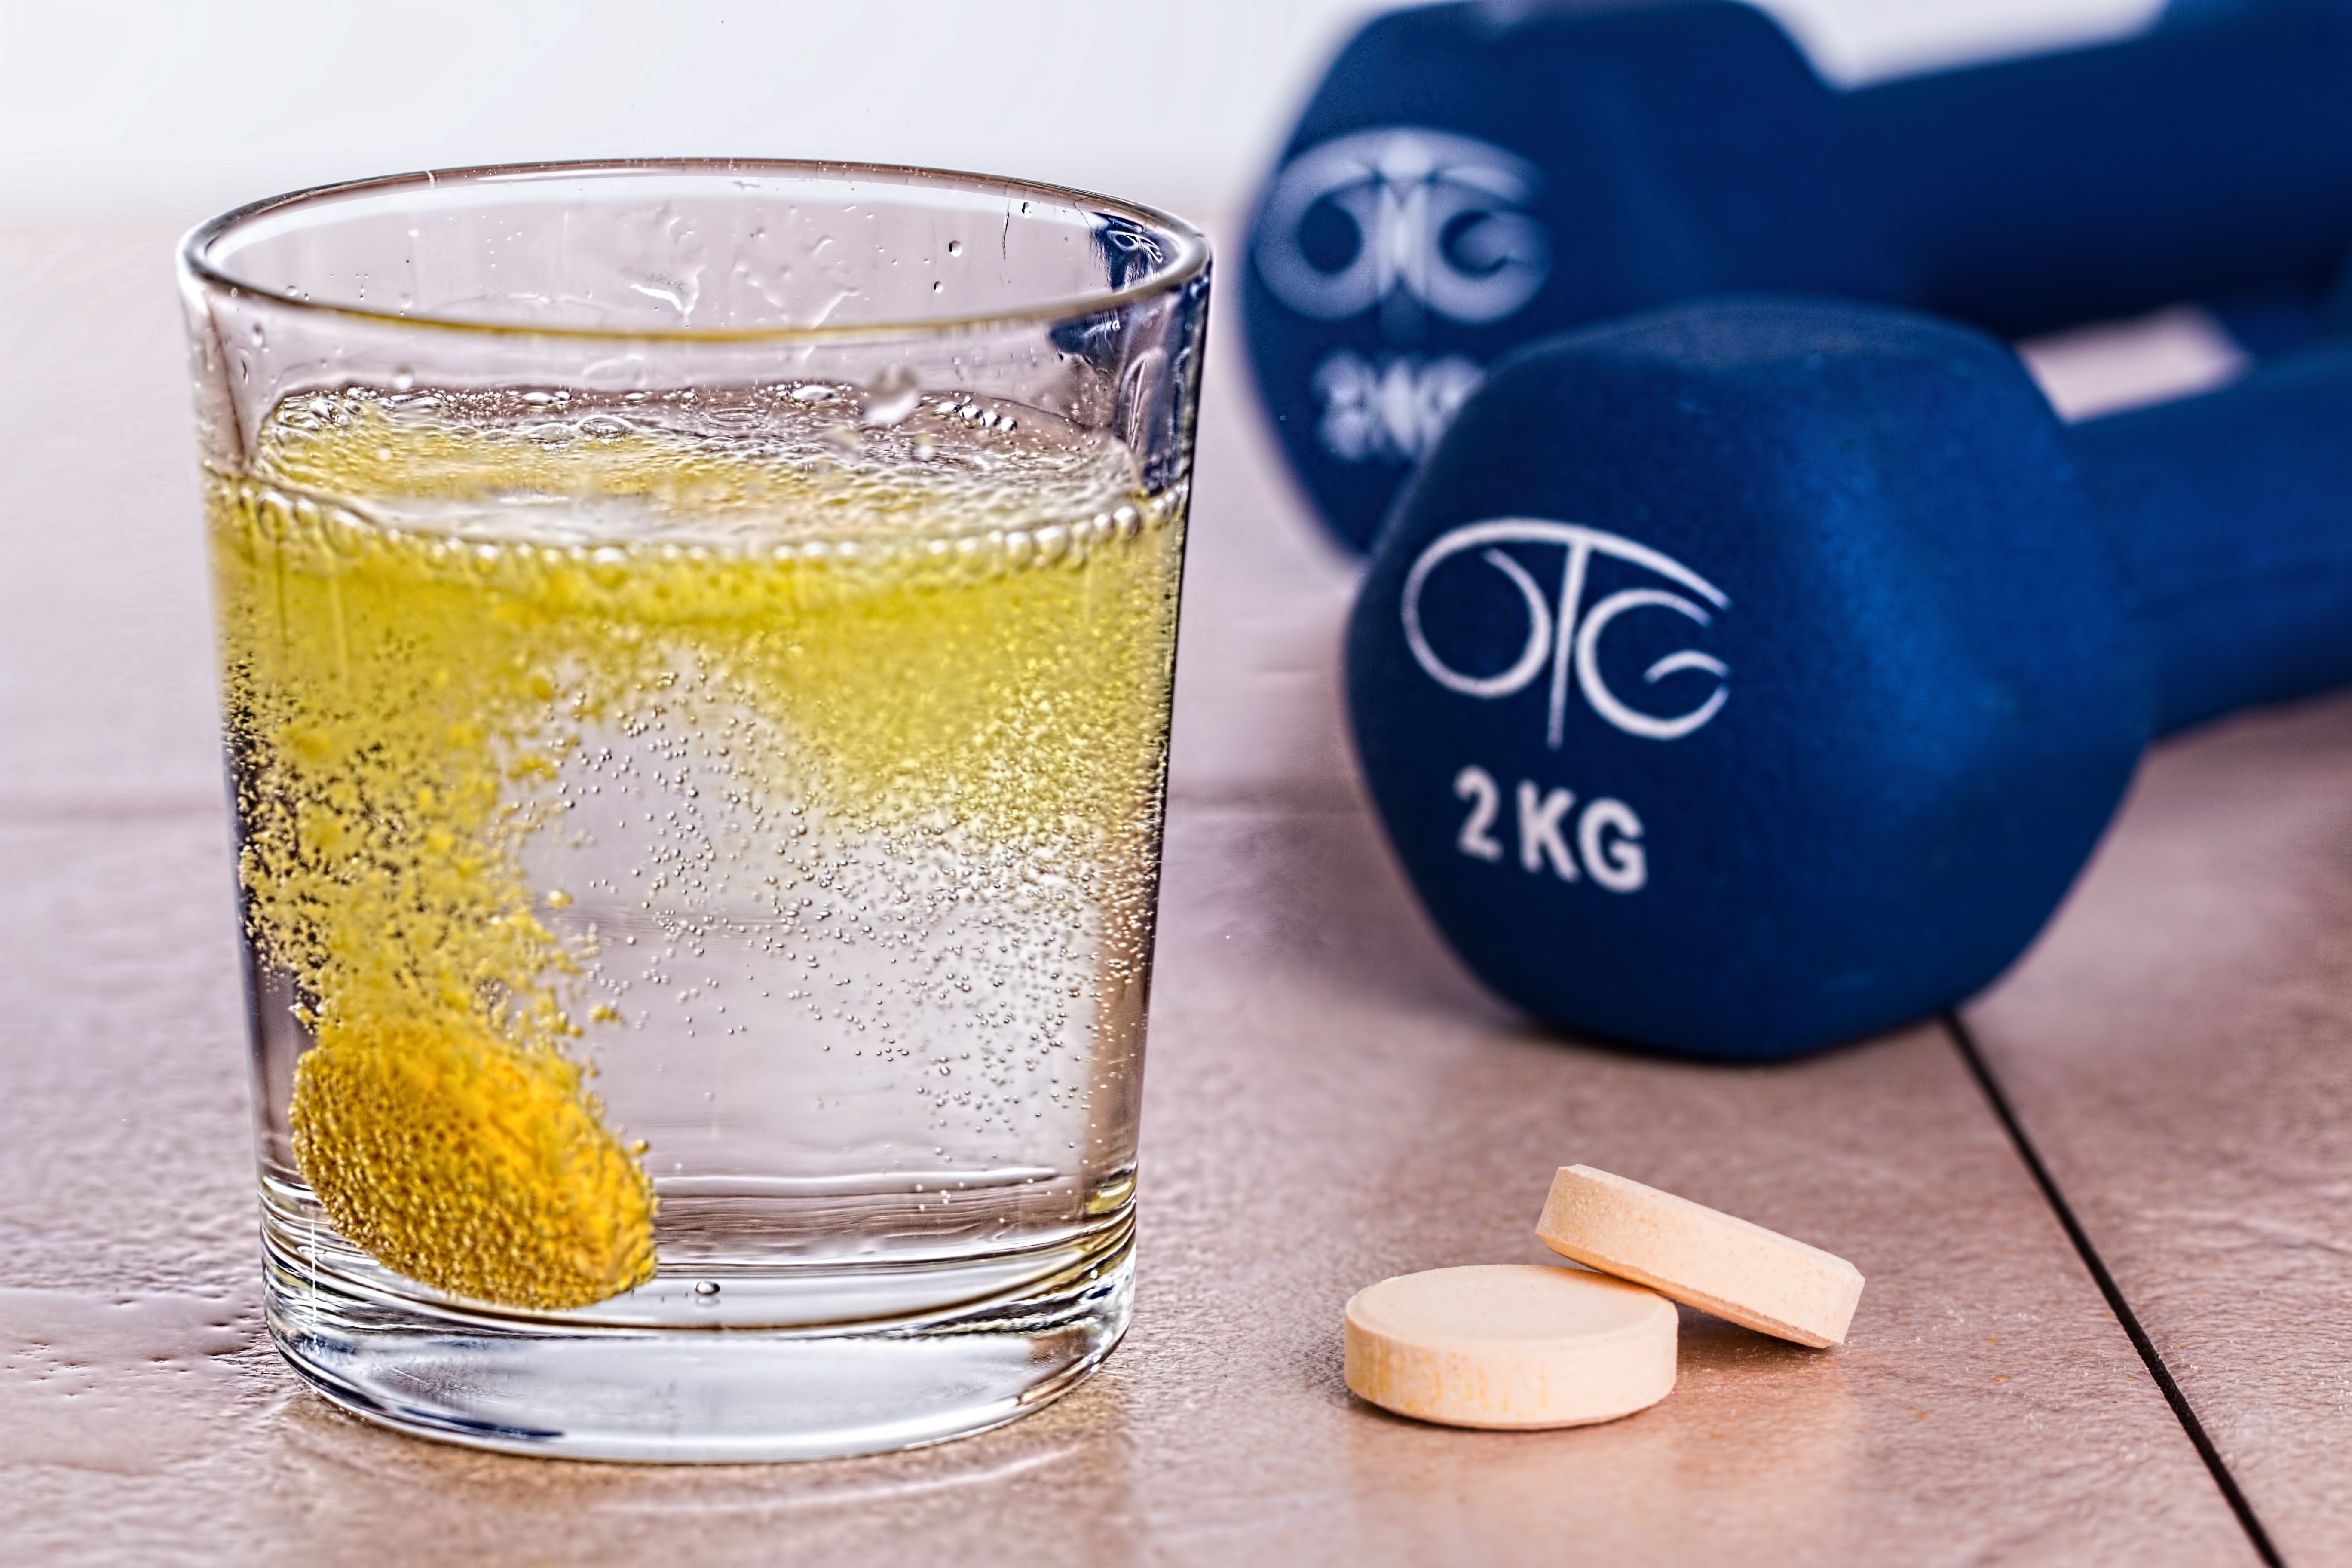
sport, glass, tablet, training, drink, exercise, weight, lifestyle, health, fitness, workout, energy, nutrition, diet, vitamins, wellness, alcoholic beverage, fizzy, supplement, vitamin b, effervescent, good health, health drink, distilled beverage